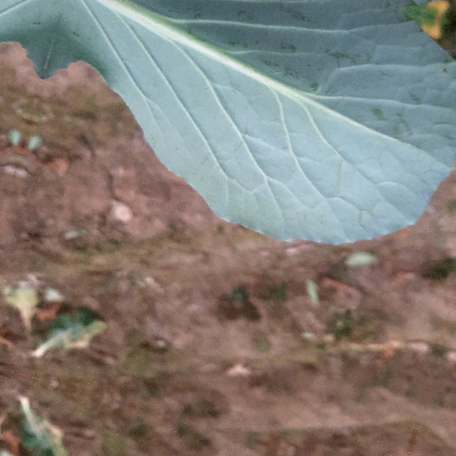
Label: Disease Free